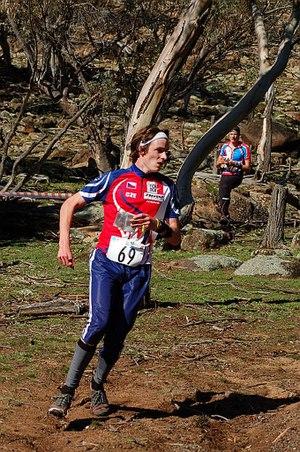
Vojtěch Král, né le 4 juillet 1988 à Šumperk, est un orienteur tchèque.